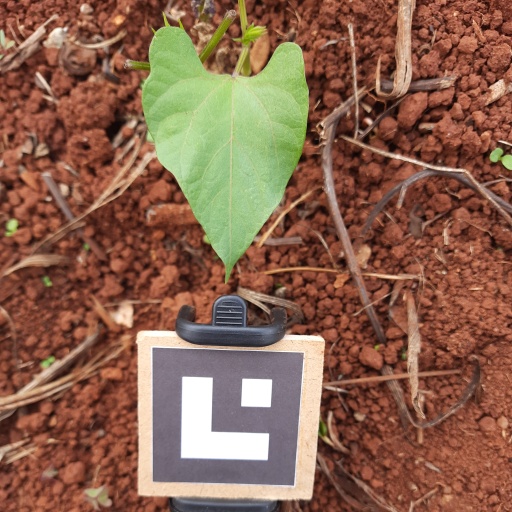
Observations: wavy surface, no eating holes, under cloudy sky